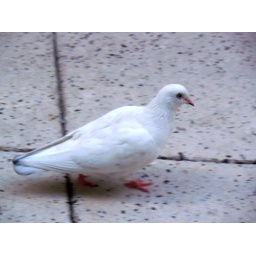
White bird (with pink feet) in Downtown